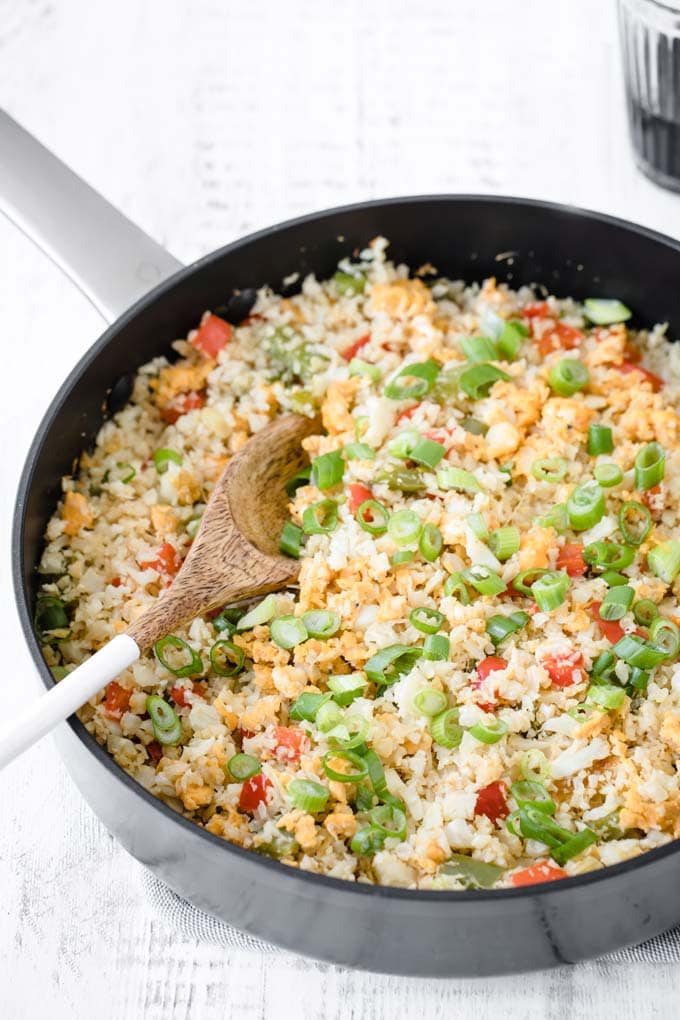
Dish: fried_rice